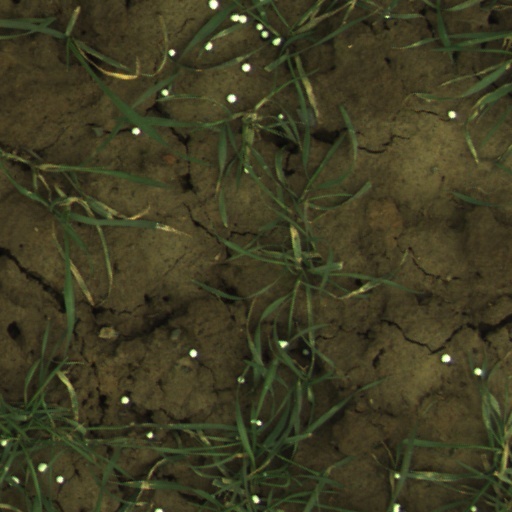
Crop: wheat